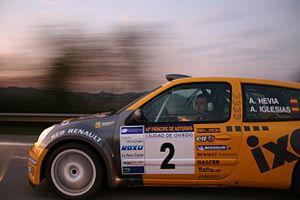
Le Rallye des Asturies, est une compétition annuelle de rallye automobile espagnole organisée en Principauté des Asturies, ayant un demi-siècle d'existence.
Alberto Hevia Muñiz, né le 14 juillet 1974, est un pilote de rallye espagnol.